Vancouver Police Pipe Band

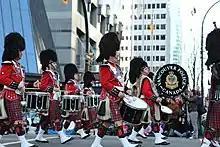
The band during the Rogers Santa Claus Parade in 2011.

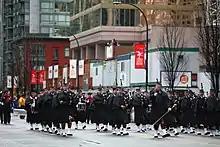
The band in police coats during parade in 2012.

In January 2018, a film covering the pipe band was released titled "The Queens New Guard". Premiering at the Vancouver International Film Centre, it focused on the band's visit to London in 2014. The Vancouver Police Foundation made a large contribution to the creation of the documentary and was also funded through contributions on Kickstarter. Proceeds went to the Gordon Sinclair Fund, a charity set up in memory of band member Gordon Sinclair who was killed in 1955.